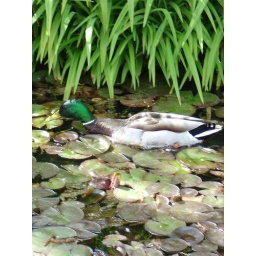
a gorgeous male green headed Mallard duck in the pond in Niagara Falls, Ontario, Canada